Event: Nepal Earthquake
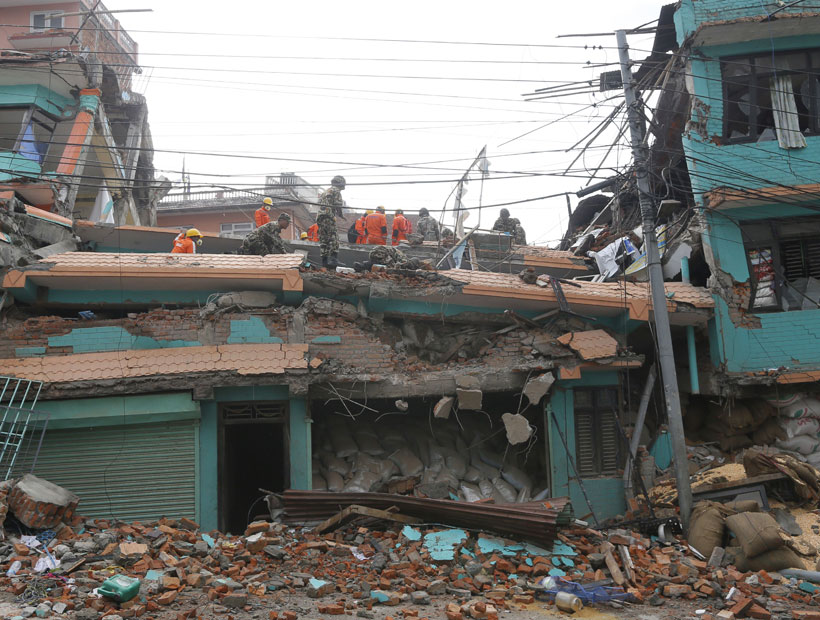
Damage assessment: damage